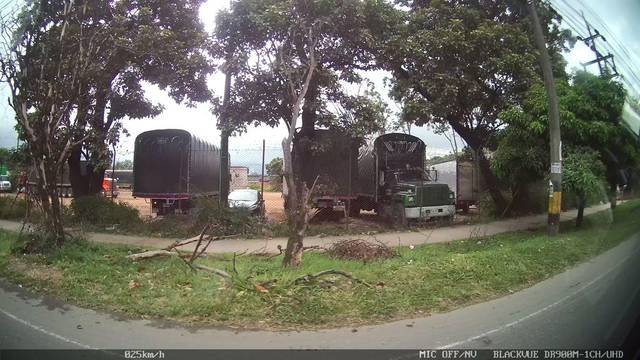
Region: Colombia
Coordinates: 6.274, -75.577